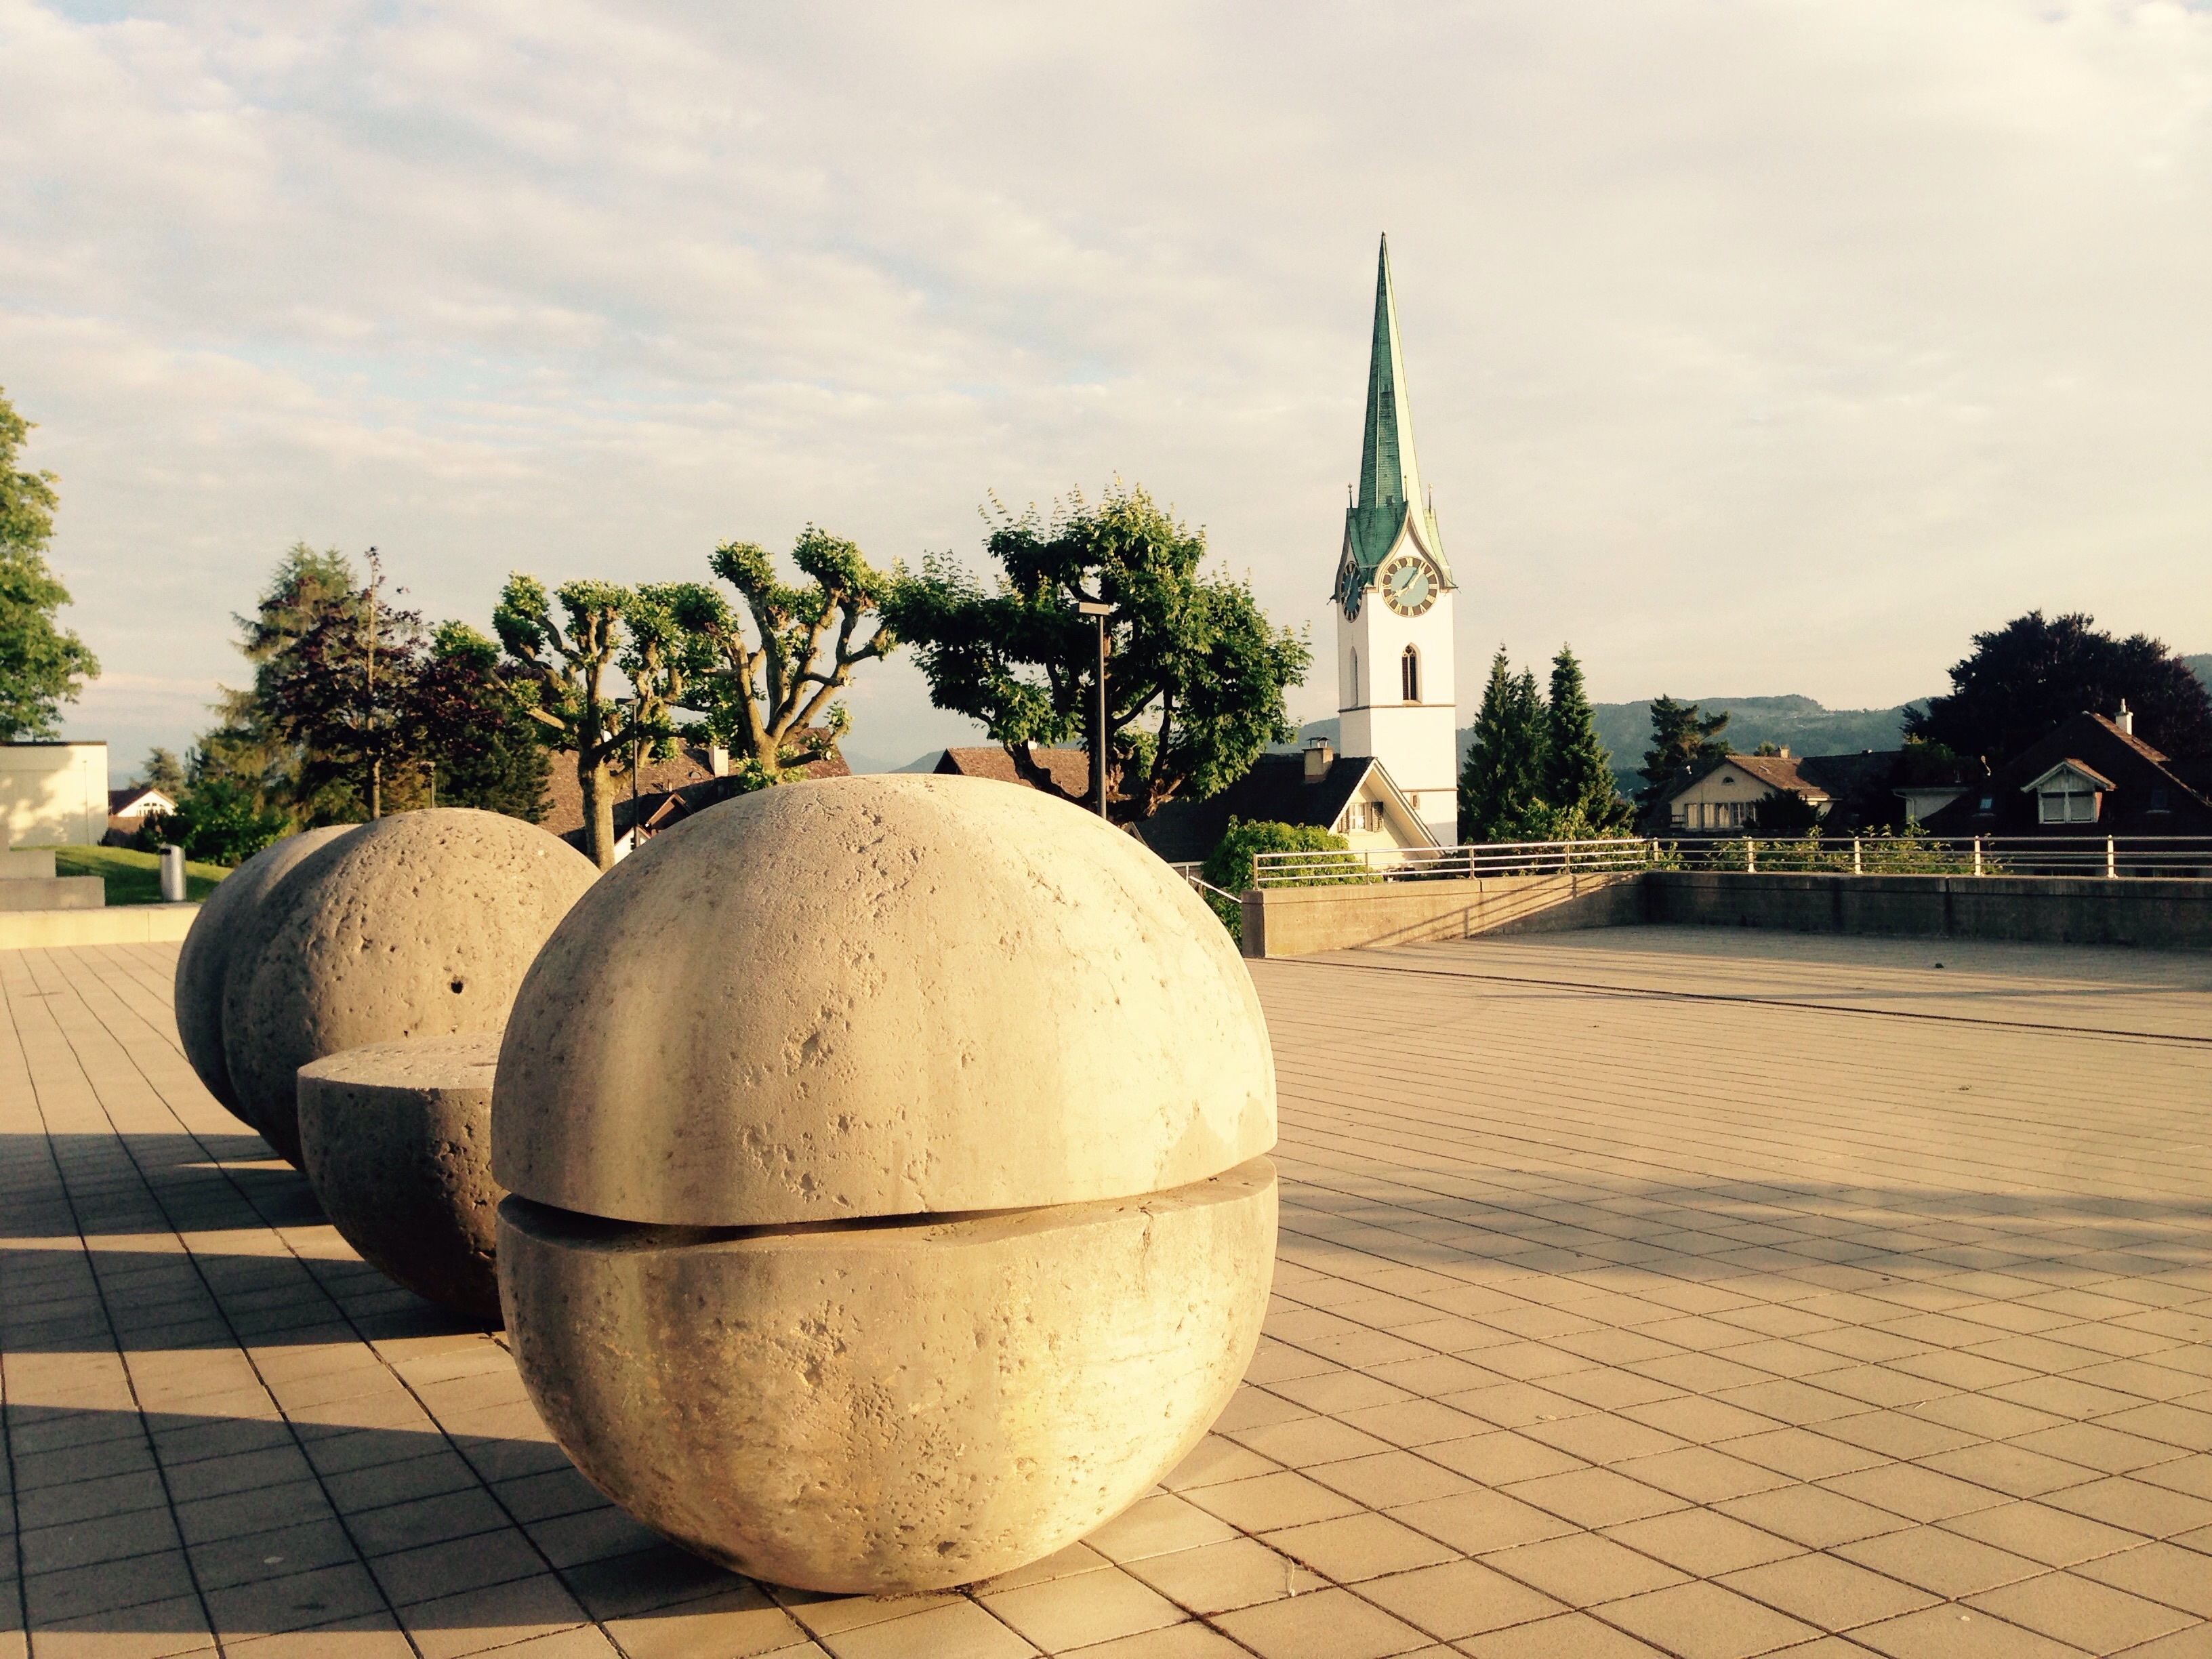
travel, sculpture, temple, fountain, switzerland, zurich, shape, water feature, zollikon